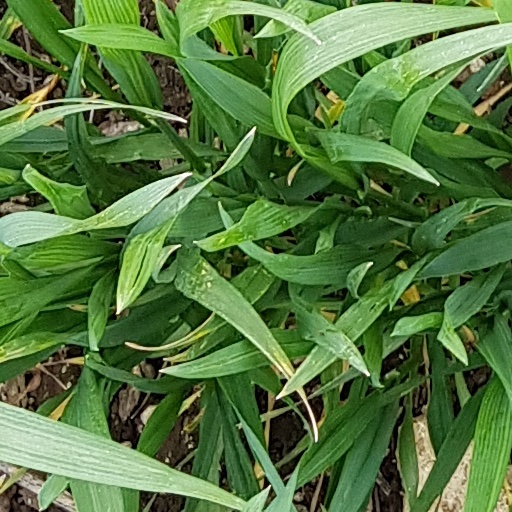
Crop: wheat